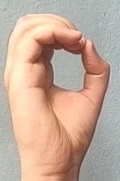
ASL sign: O